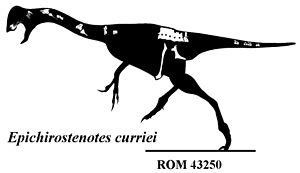
Epichirostenotes est un genre éteint de dinosaures à plumes de la famille des Caenagnathidae. Il a vécu au Canada, dans le sud-ouest de la province d'Alberta à la fin du Crétacé supérieur. Le genre est encore mal connu car ses restes fossiles sont peu nombreux et fragmentaires.